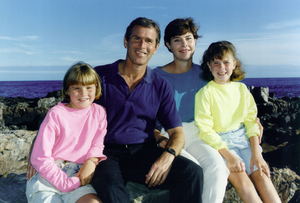
George Walker Bush /d͡ʒɔɹd͡ʒ wɔkɚ bʊʃ/, né le 6 juillet 1946 à New Haven, fils de George H. W. Bush et de sa femme, née Barbara Pierce, est un homme d'État américain, 43ᵉ président des États-Unis, en fonction du 20 janvier 2001 au 20 janvier 2009.